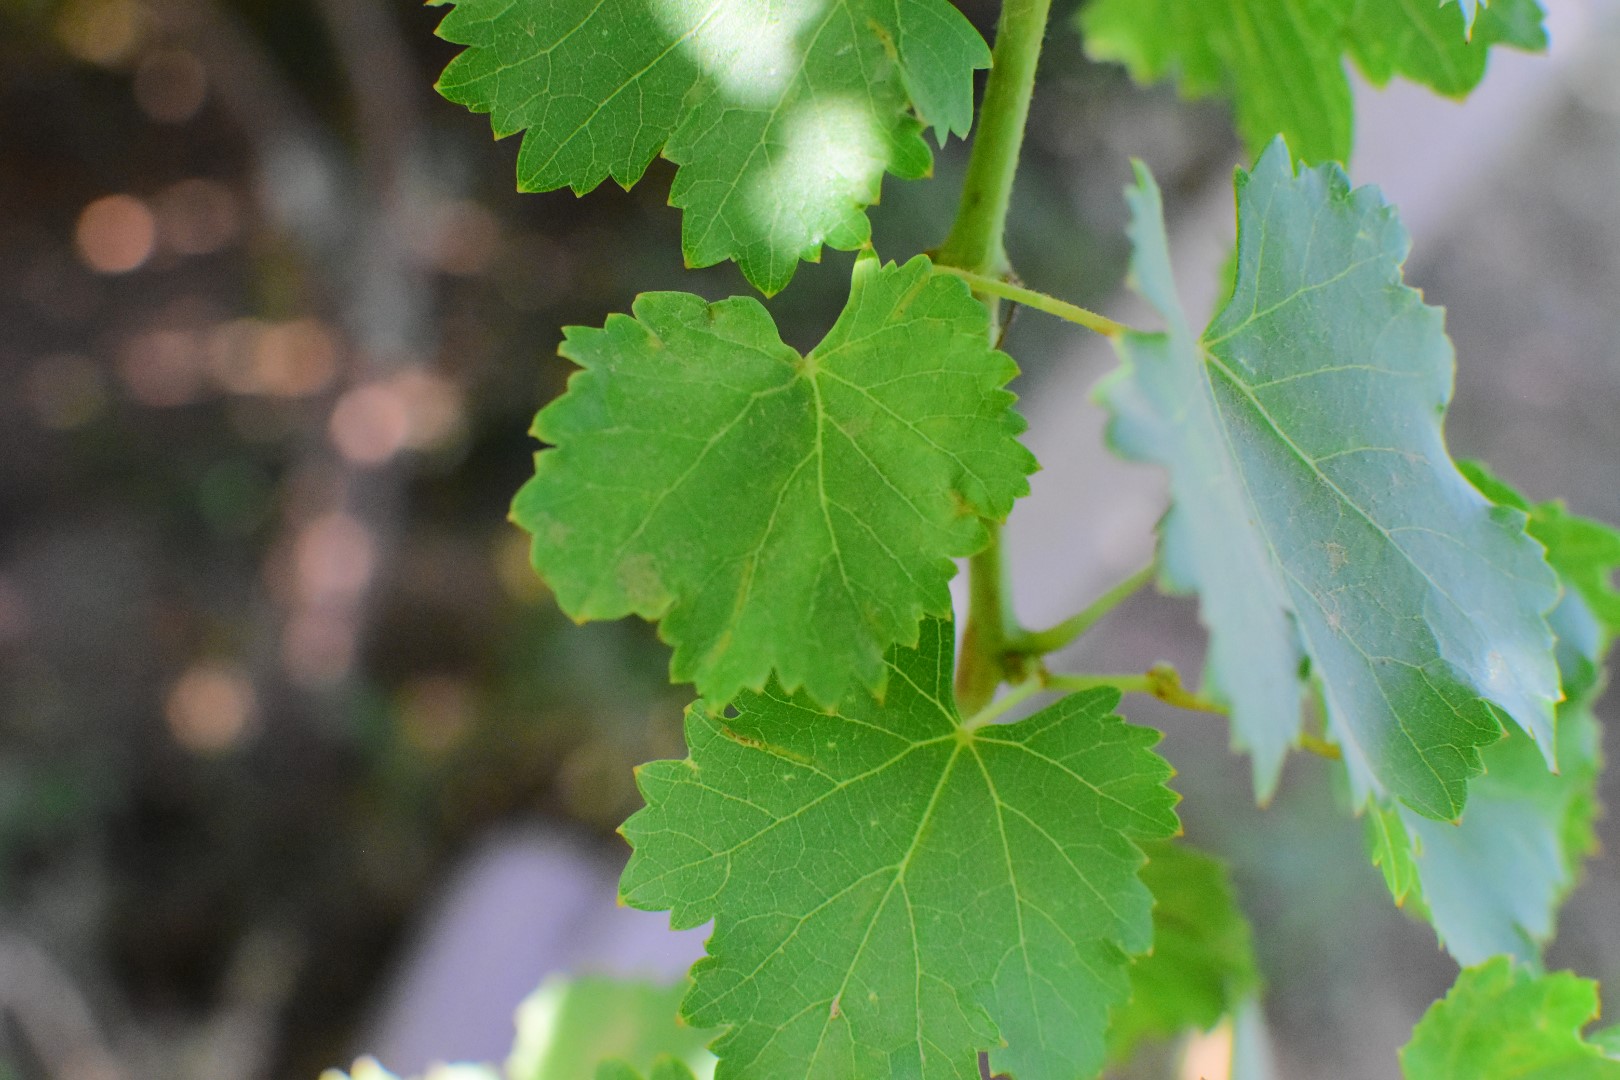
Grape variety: Deas Al-Annz